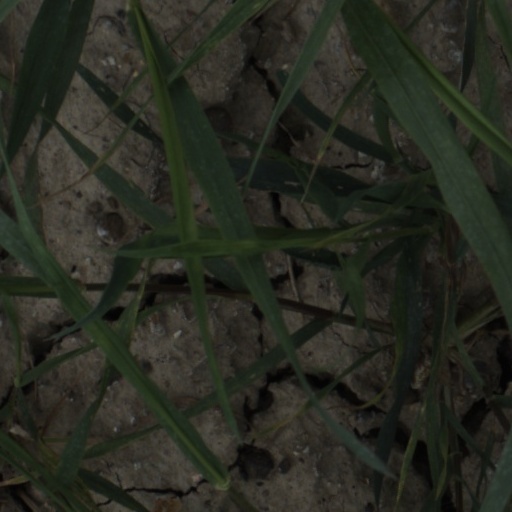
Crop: wheat